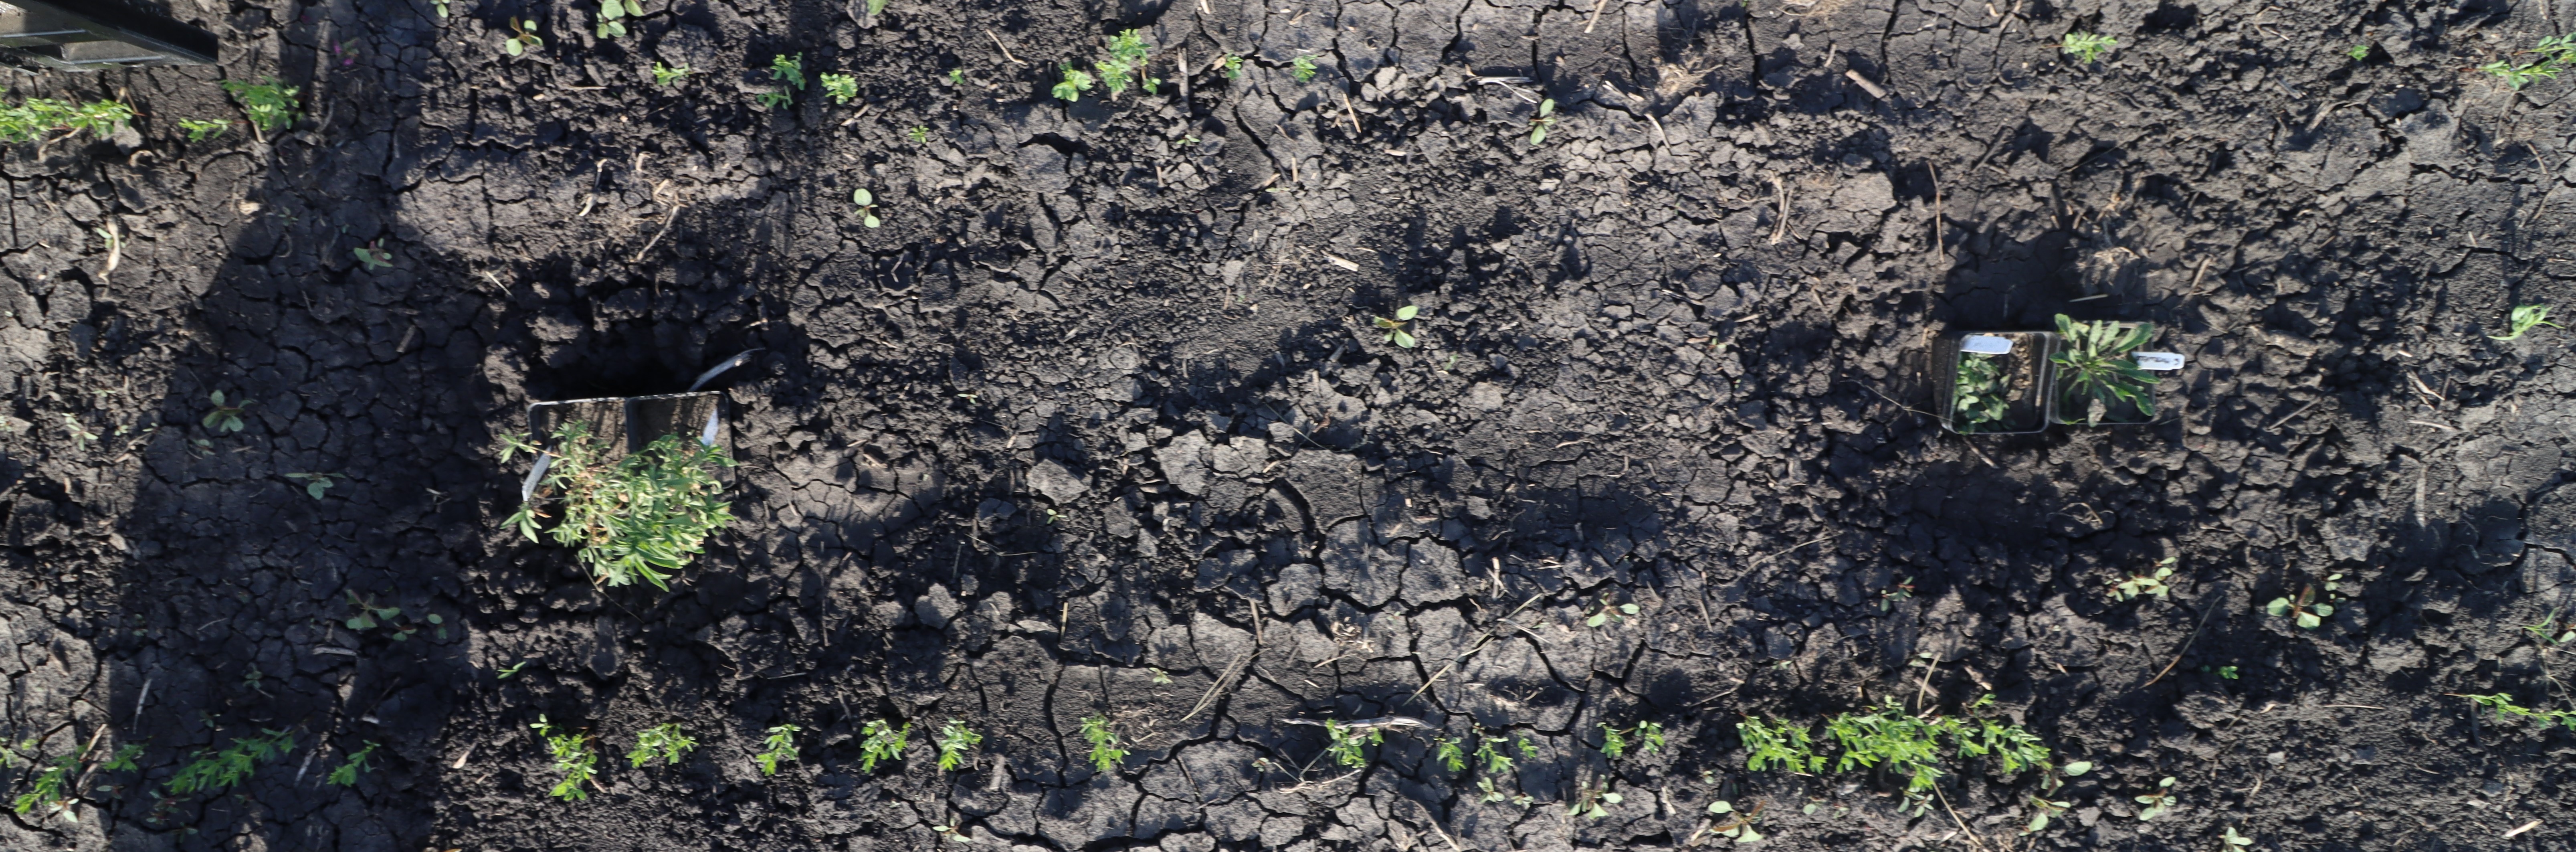
Crop: Lentil
Objects: Lentil, Lentil, Lentil, Lentil, Lentil, Lentil, Lentil, Lentil, Lentil, Lentil, Lentil, Lentil, Lentil, Lentil, Lentil, Lentil, Lentil, Lentil, Lentil, Lentil, Lentil, Lentil, Lentil, Lentil, Lentil, Horseweed, Horseweed, Kochia